Jack the Giant Killer (1962 film)

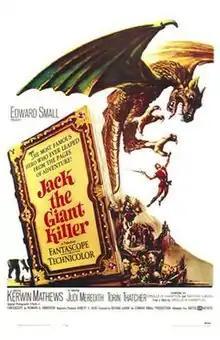
Original theatrical poster

Jack the Giant Killer is a 1962 American heroic fantasy adventure film starring Kerwin Mathews in a fairy tale story about a young man who defends a princess against a sorcerer's giants and demons.